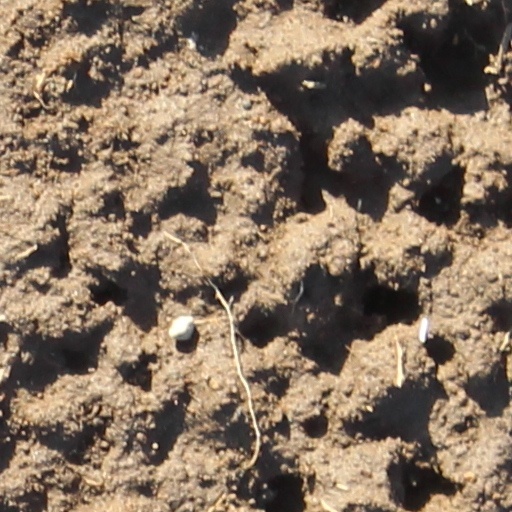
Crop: wheat